RNF113A

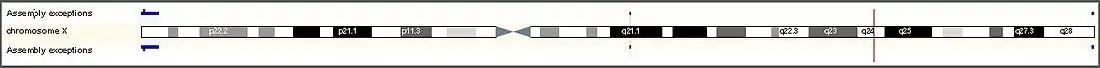
The red bar in white band q24 represents the location of the gene RFN113A on the human X chromosome.

An upstream in-frame stop codon is found within the 5' UTR. RNF113A is an intronless gene with one isoform in humans.